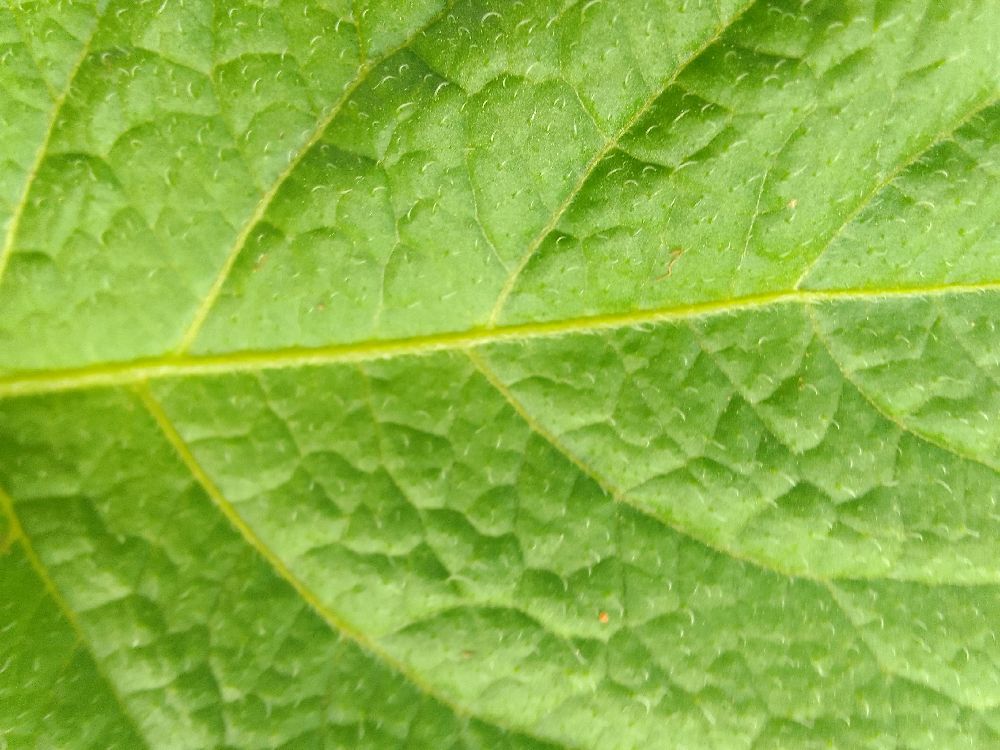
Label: Healthy